Benowa, Queensland

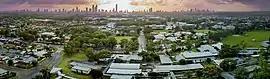
Benowa State High School (foreground) looking east towards Surfers Paradise, 2021

Benowa is a suburb in the City of Gold Coast, Queensland, Australia. In the , Benowa had a population of 9,889 people.